Bazenheid railway station

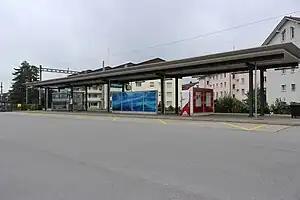
The station platform in 2018

Bazenheid railway station is a railway station in Kirchberg, in the Swiss canton of St. Gallen. It is an intermediate stop on the Wil–Ebnat-Kappel line and is served by local trains only.